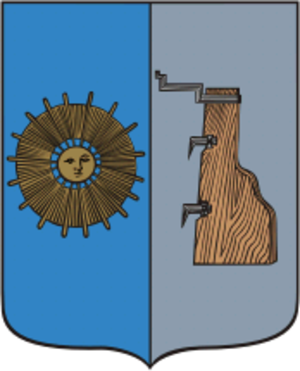
Borovitchi est une ville de l'oblast de Novgorod, en Russie. Avec une population de 53 141 habitants en 2013, c'est la deuxième ville de l'oblast.